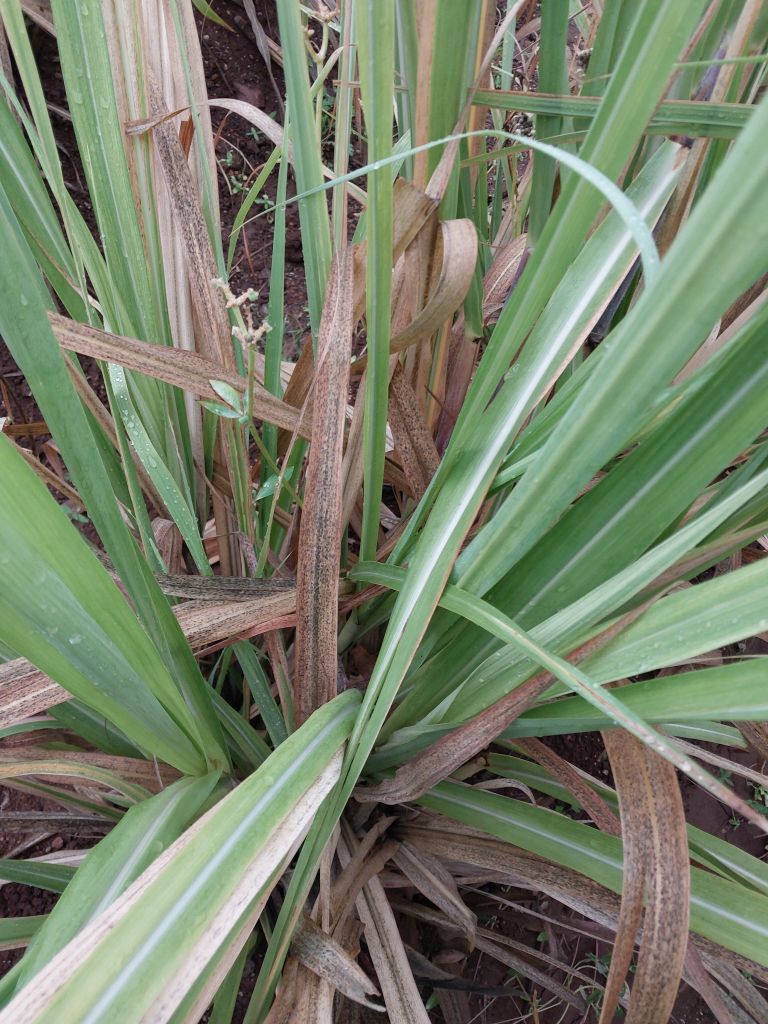
Label: BrownRust